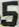
Number: 5